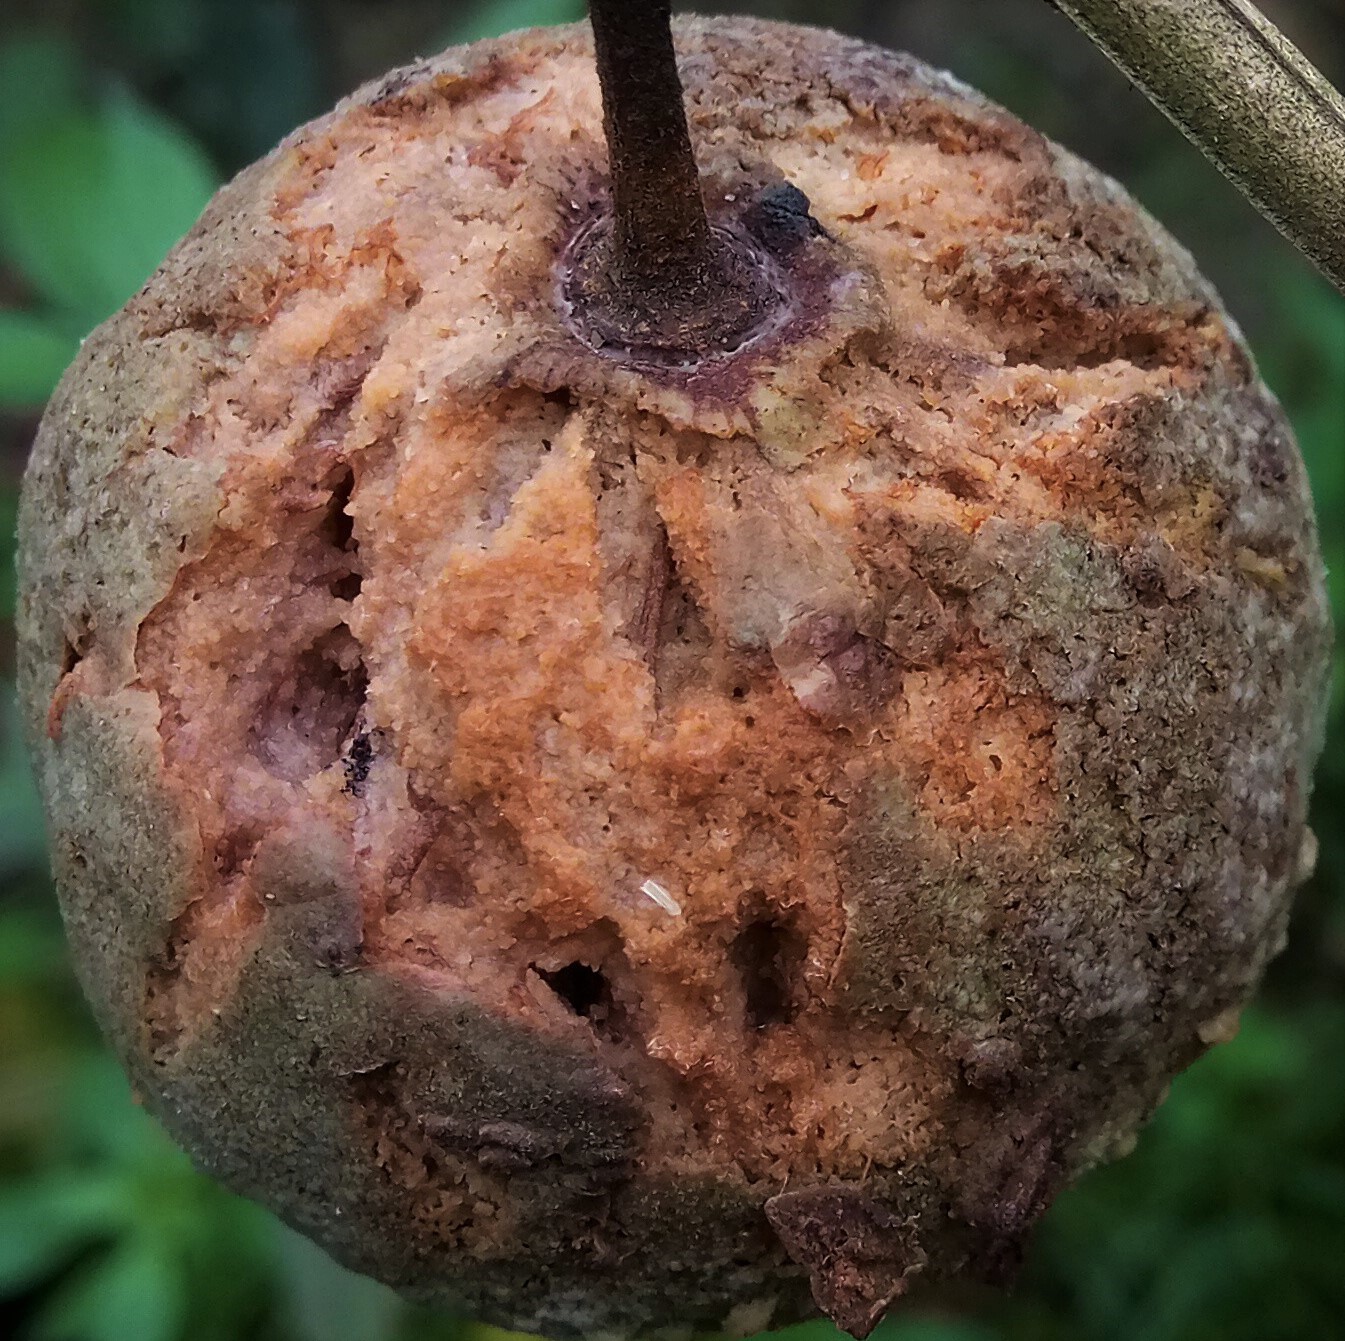
Label: Phytopthora